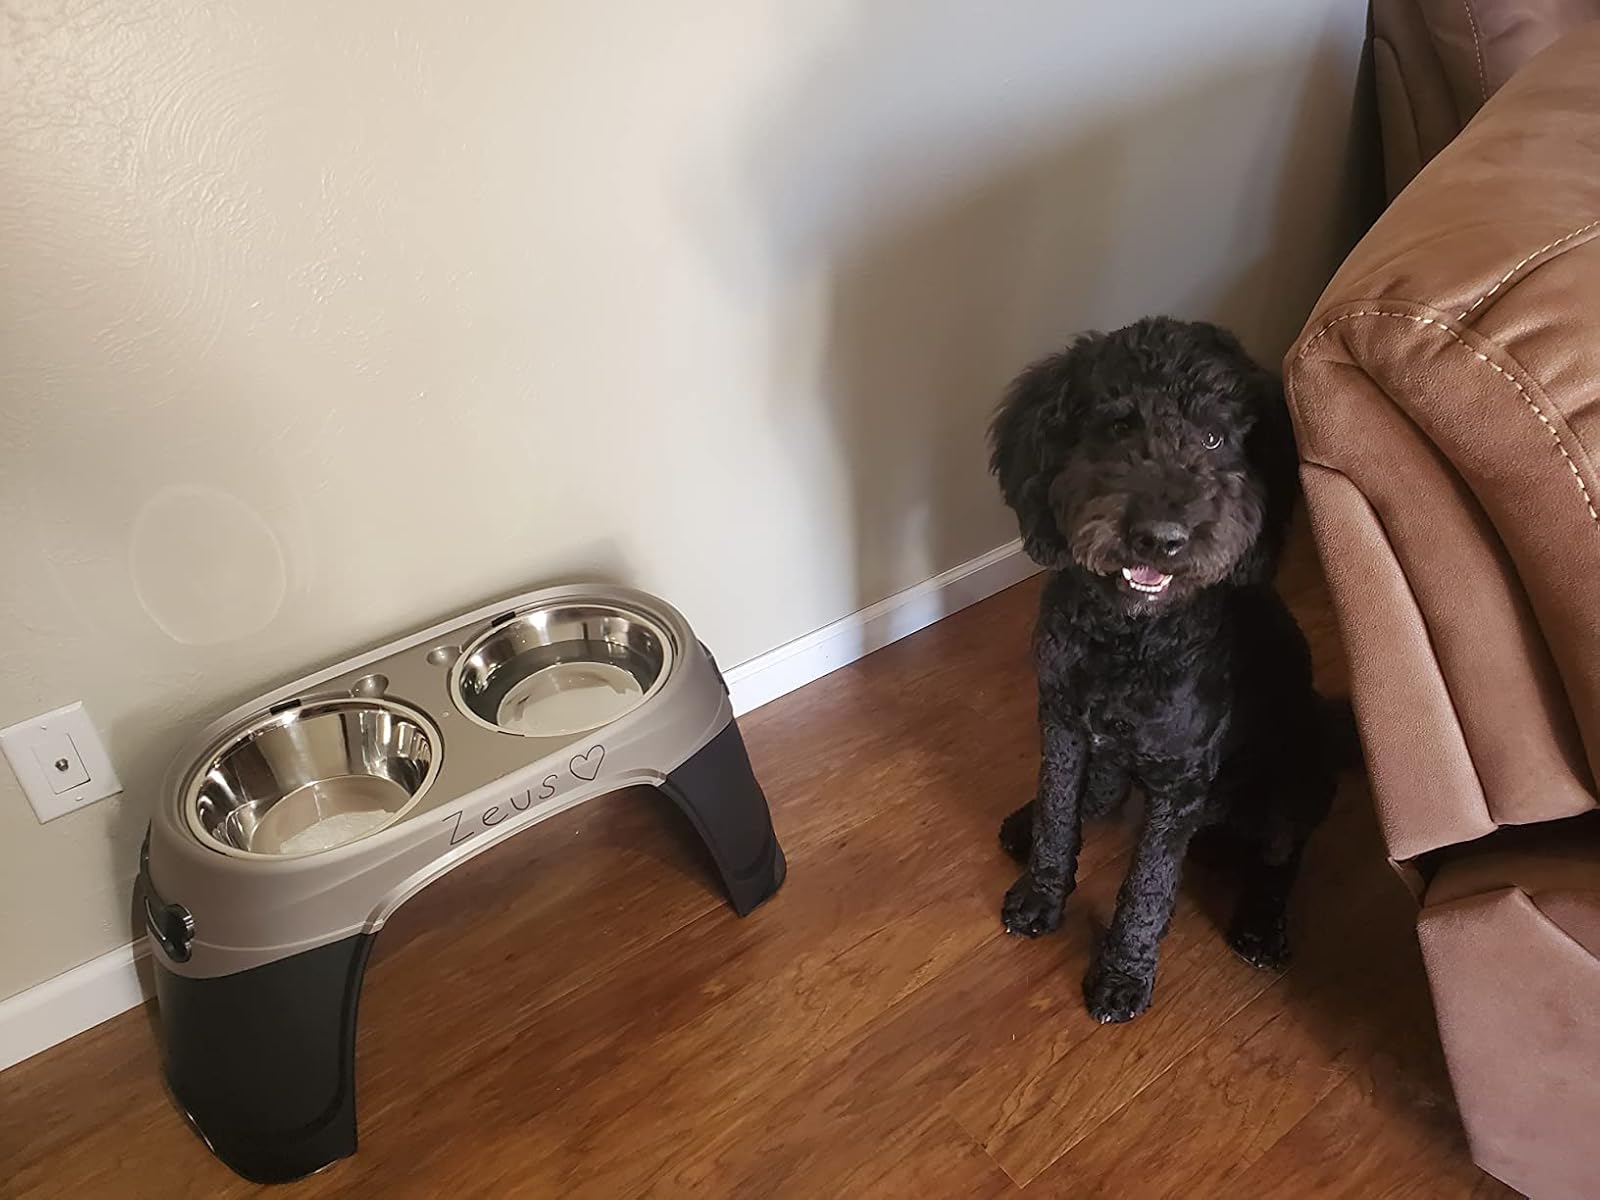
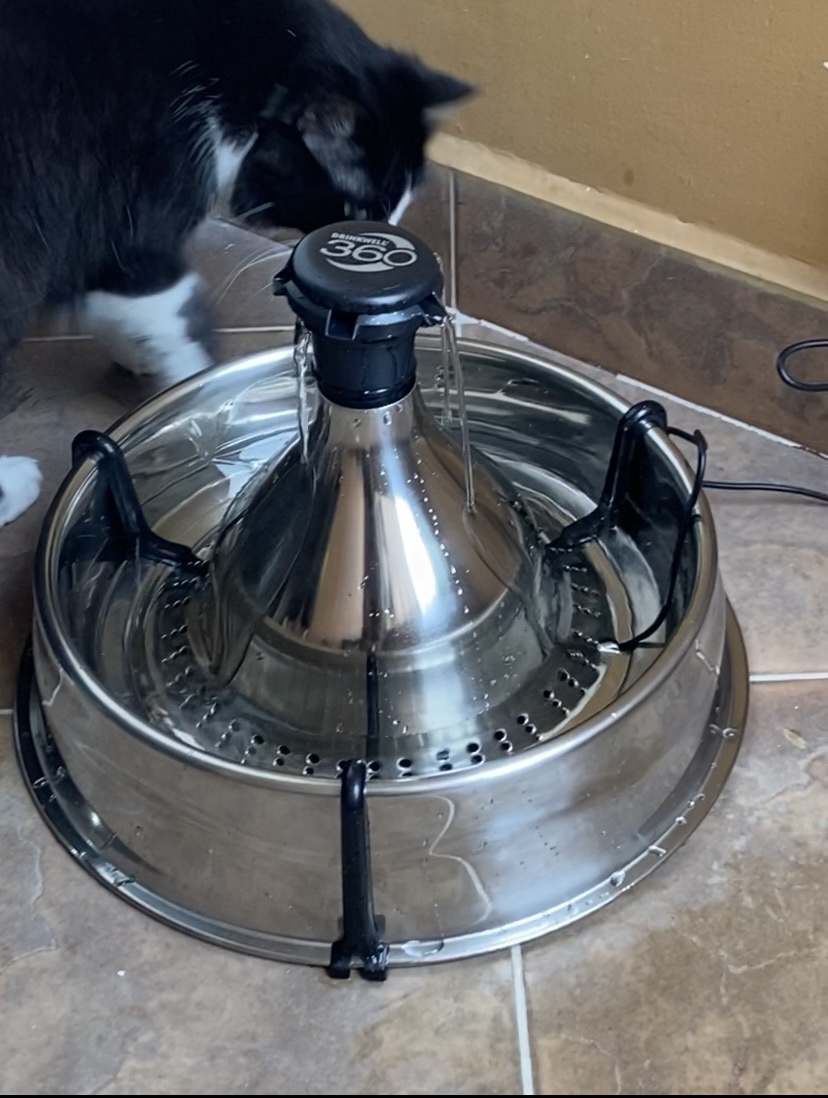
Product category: items_bowl
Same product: no